Mahindra Last Mile Mobility Limited

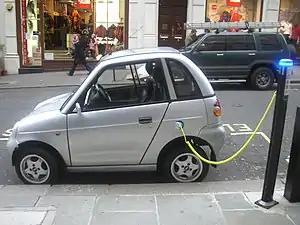
The REVAi, known also as G-Wiz i, charging at an on-street station in London.

RECC joined up with several automotive experts to develop components for REVA. Curtis Instruments, Inc. of USA created a Motor Controller for the car. The car had a power pack for which Tudor India Limited supplied customized Prestolite batteries. The Charger for Reva was developed by Modular Power Systems of USA (a division of TDI Power). Later, RECC started manufacturing the charger through a technical collaboration agreement between MPS and the Maini Group.